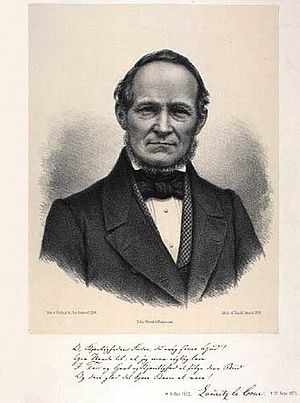
Lauritz la Cour
Lauritz la Cour. Litografi fra 1898 af Harald Jensen efter fotografi fra ca. 1860
Lauritz Ulrik la Cour var en dansk landmand, godsejer og politiker.